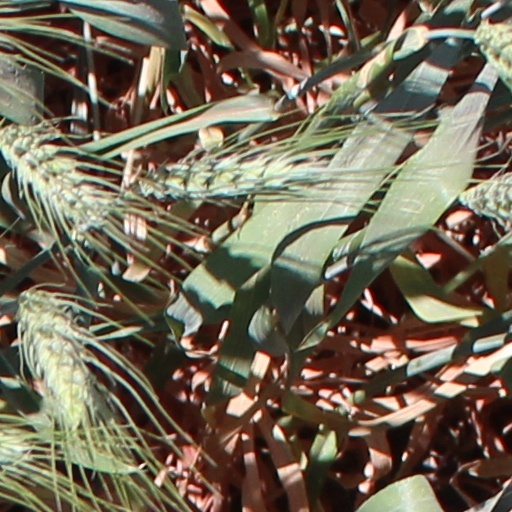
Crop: wheat